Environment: real
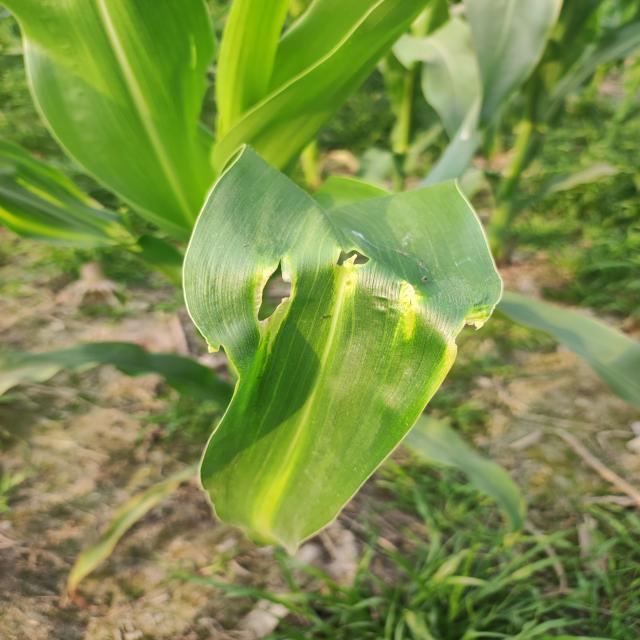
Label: fall_armyworm